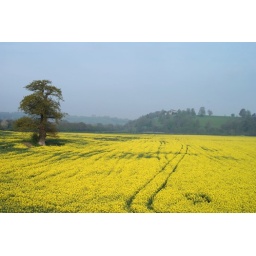
Tree in yellow field